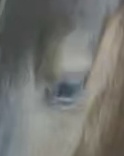
Face region: eyes (orbital_tightening_and_eye_area)
Pain indicator: moderately_present